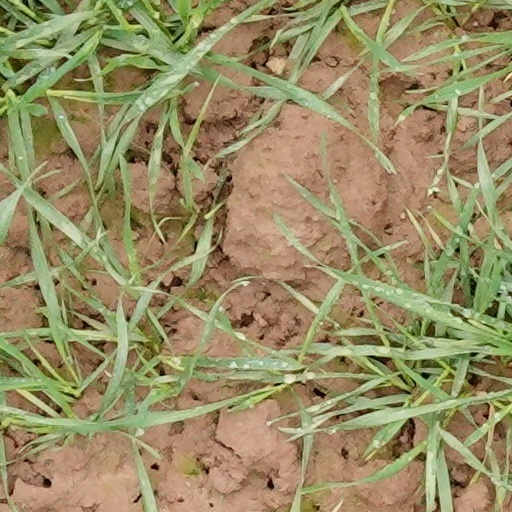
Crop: wheat